Semiramide riconosciuta (Porpora)

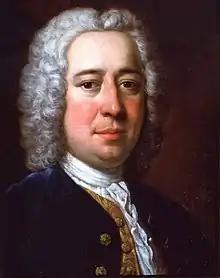
Nicola Antonio Porpora

Semiramide riconosciuta ("Semiramis Recognized") is an Italian opera with serious action, or "dramma per musica", by Nicola Porpora, set to a libretto by Metastasio with some textual changes, possibly by Domenico Lalli. The opera was written for some of the finest contemporary singers, and includes a technically demanding series of da capo arias.